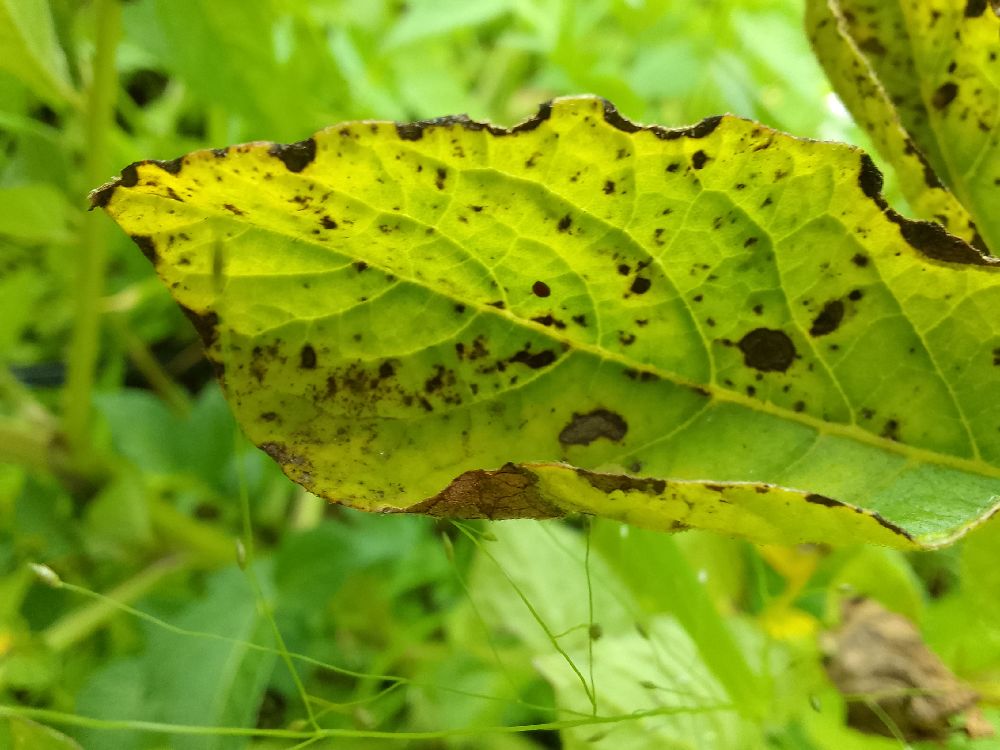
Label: Early blight